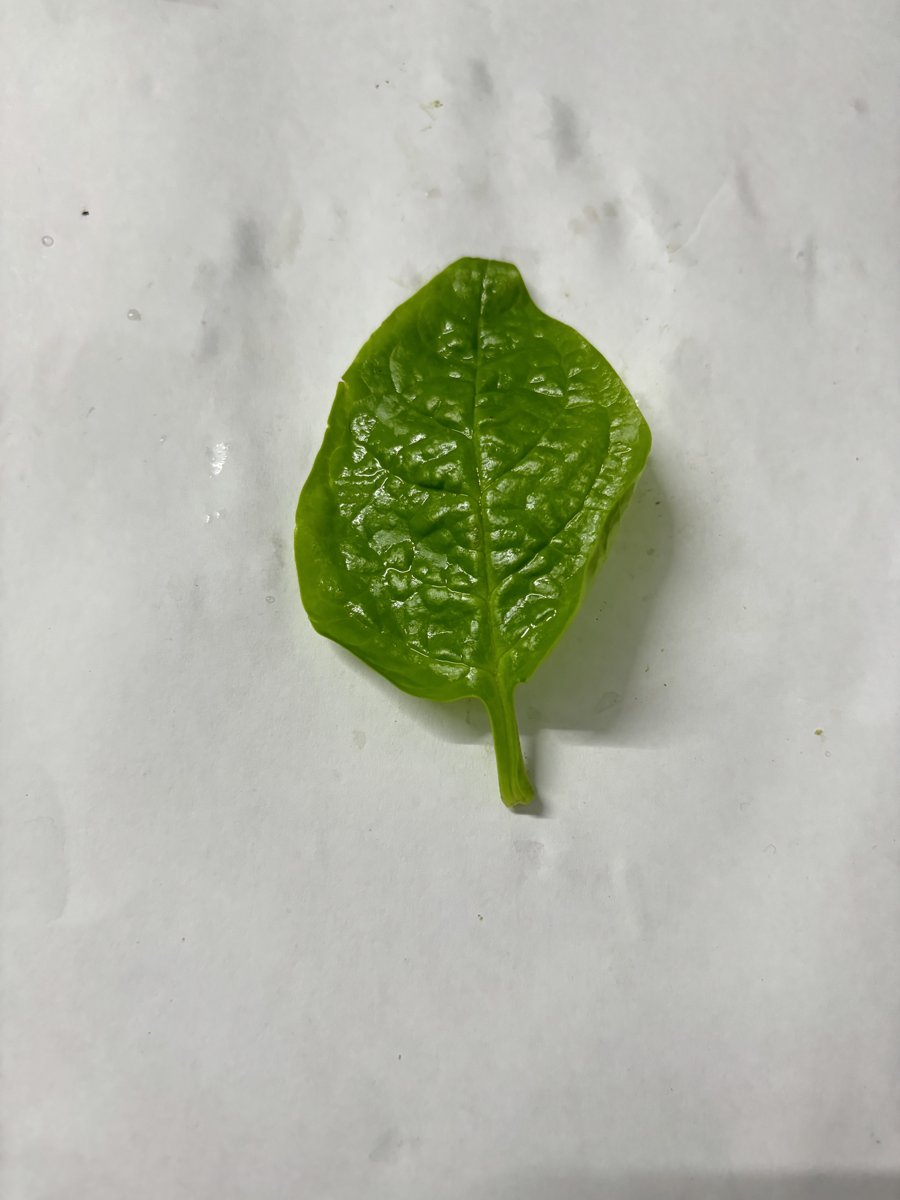
Label: Healthy-Leaf